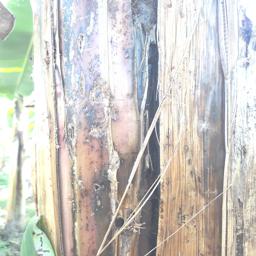
Label: PSEUDOSTEM WEEVIL